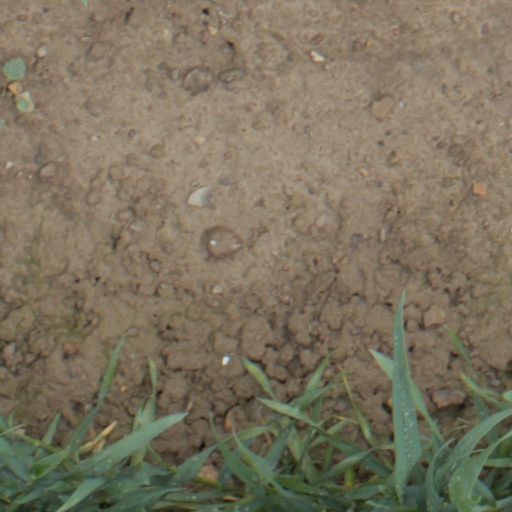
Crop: wheat